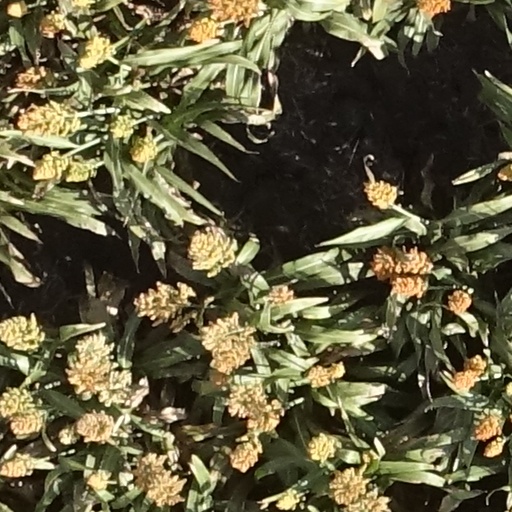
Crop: sorghum